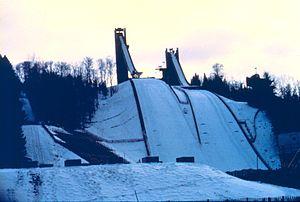
Les Jeux olympiques d'hiver de 1980, officiellement connus comme les XIIIᵉˢ Jeux olympiques d'hiver, ont lieu à Lake Placid aux États-Unis du 13 au 24 février 1980. C'est la deuxième fois après 1932 que les Jeux se déroulent dans cette localité de l'État de New York comptant 3 000 habitants en 1980. Déjà candidat en 1948, 1952, 1956, 1968 et 1976, Lake Placid reçoit l'organisation des Jeux fin 1974, en tant qu'unique prétendant final. Certains sites de 1932 sont rénovés pour 1980. Les Jeux sont réussis sur le plan sportif mais l'organisation est critiquée à cause de nombreux problèmes de transports. Les Jeux de 1980 sont les derniers à se dérouler dans une ville de moins de 15 000 habitants.